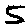
Label: 5